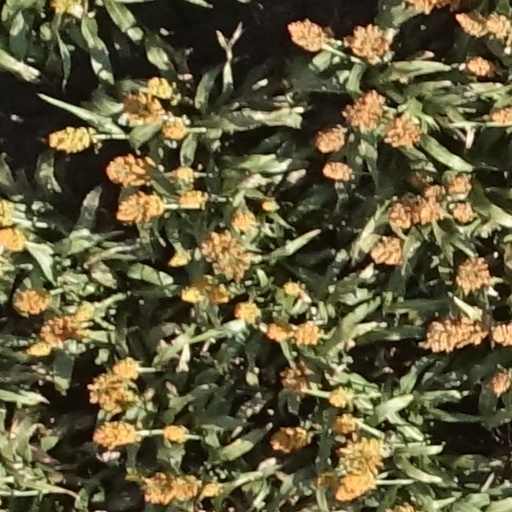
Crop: sorghum